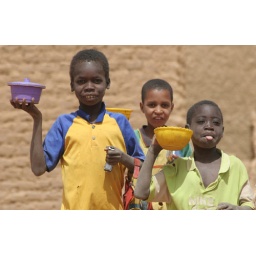
Boys in Boukouma, Burkina Faso, on their way home for lunch break from school, with their bowls of cuscus.